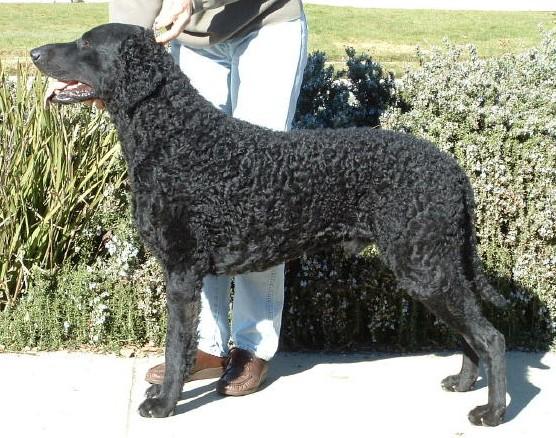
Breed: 202-n000028-curly_coated_retriever